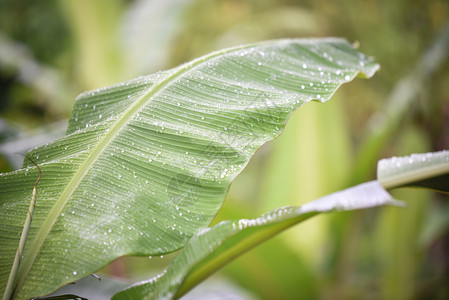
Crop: unknown
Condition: banana